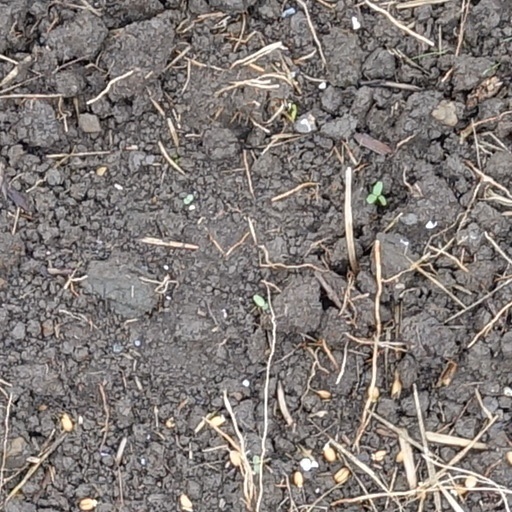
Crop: wheat